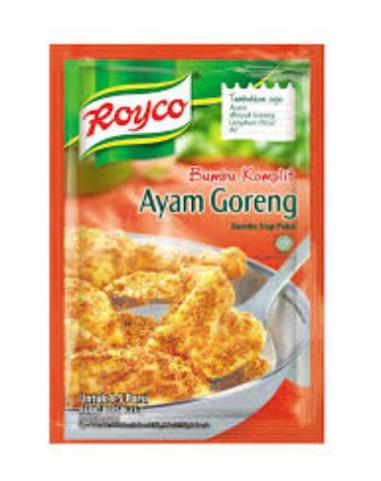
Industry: Food